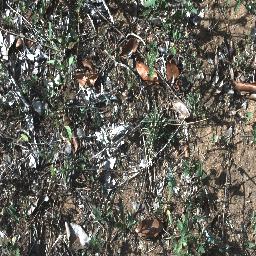
Label: negative